Samuel Rayner

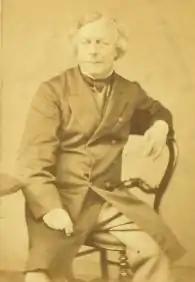

Samuel A. Rayner (15 April 1806 – 1879) was an English landscape artist, known for his paintings of buildings and their interiors, including abbeys, churches and old mansions. He achieved the distinction of having a work accepted for exhibition at the Royal Academy at the age of 15. His wife, Ann Rayner, was an engraver on Ashford Black Marble and six of their children went on to be professional artists.